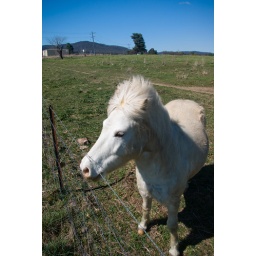
A White horse with a hill in the background